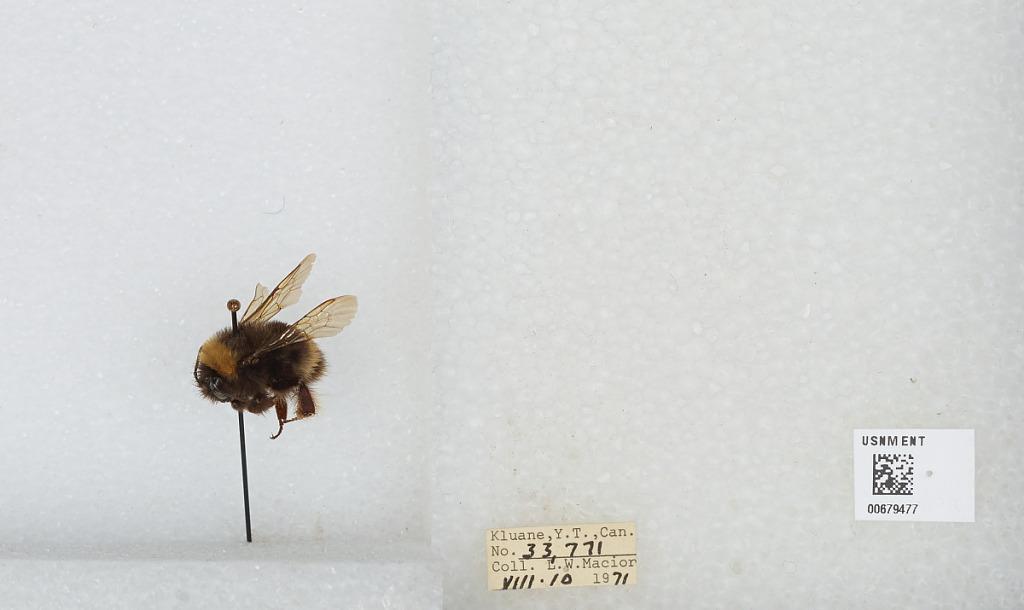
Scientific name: Bombus (Bombus) occidentalis Greene
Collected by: L. Macior
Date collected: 1971-8-10
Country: Canada
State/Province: Yukon Territory
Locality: Kluane
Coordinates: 60.75, -139.5